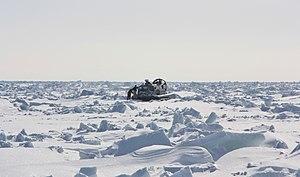
La mer des Laptev, ou mer de Laptev, est une mer bordière de l'océan Arctique. Elle est délimitée à l'ouest par les côtes orientales de la péninsule sibérienne de Taïmyr et les trois îles majeures de la Terre du Nord, qui la séparent de la mer de Kara, au sud par la côte de la Sibérie centrale et à l'est par l'île Kotelny et l'archipel Liakhov qui la séparent de la mer de Sibérie orientale. Sa limite septentrionale est une ligne partant du cap Arctique sur l'île Komsomolets à l'ouest pour se terminer au cap Anissi à l'est. La surface de cette mer couvre approximativement 672 000 km².